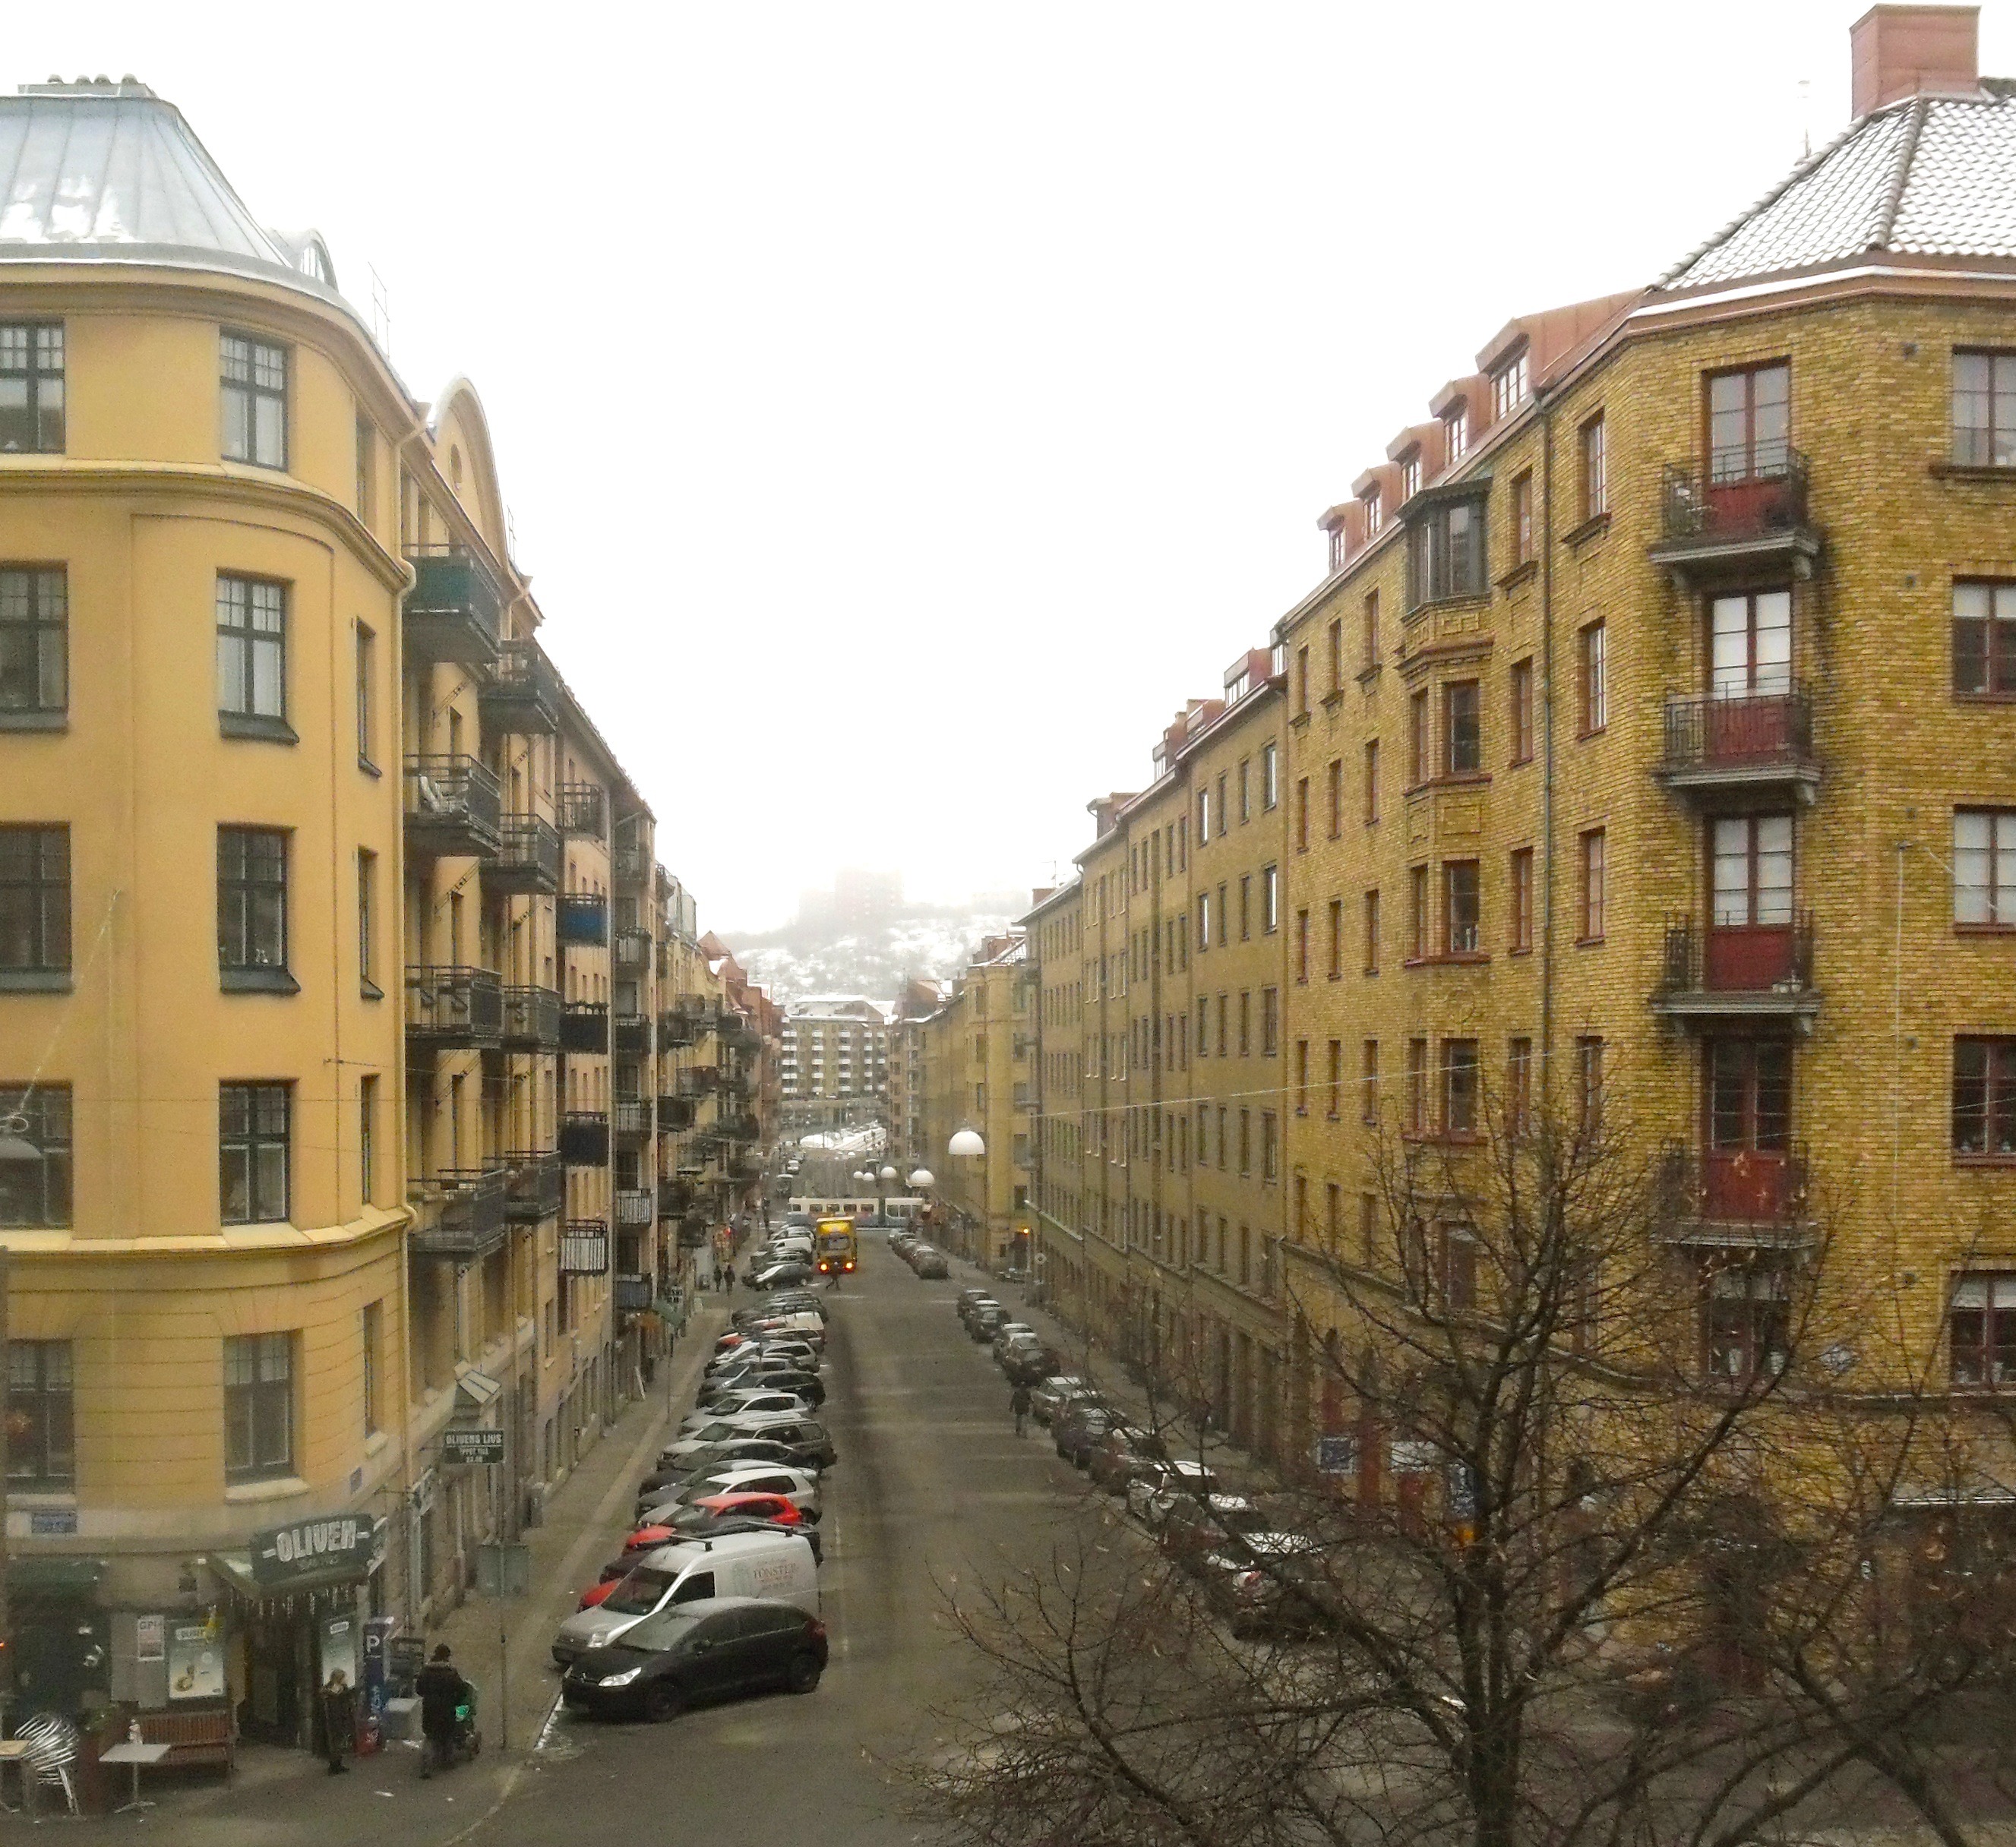
snow, winter, architecture, sky, road, traffic, street, town, city, cityscape, downtown, suburb, ice, plaza, facade, lane, apartment, waterway, tower block, outside, clouds, buildings, infrastructure, sweden, vehicles, cities, neighbourhood, residential area, human settlement, olivedal